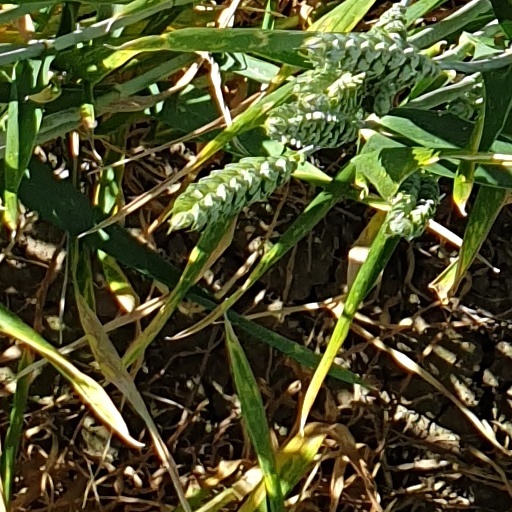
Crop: wheat